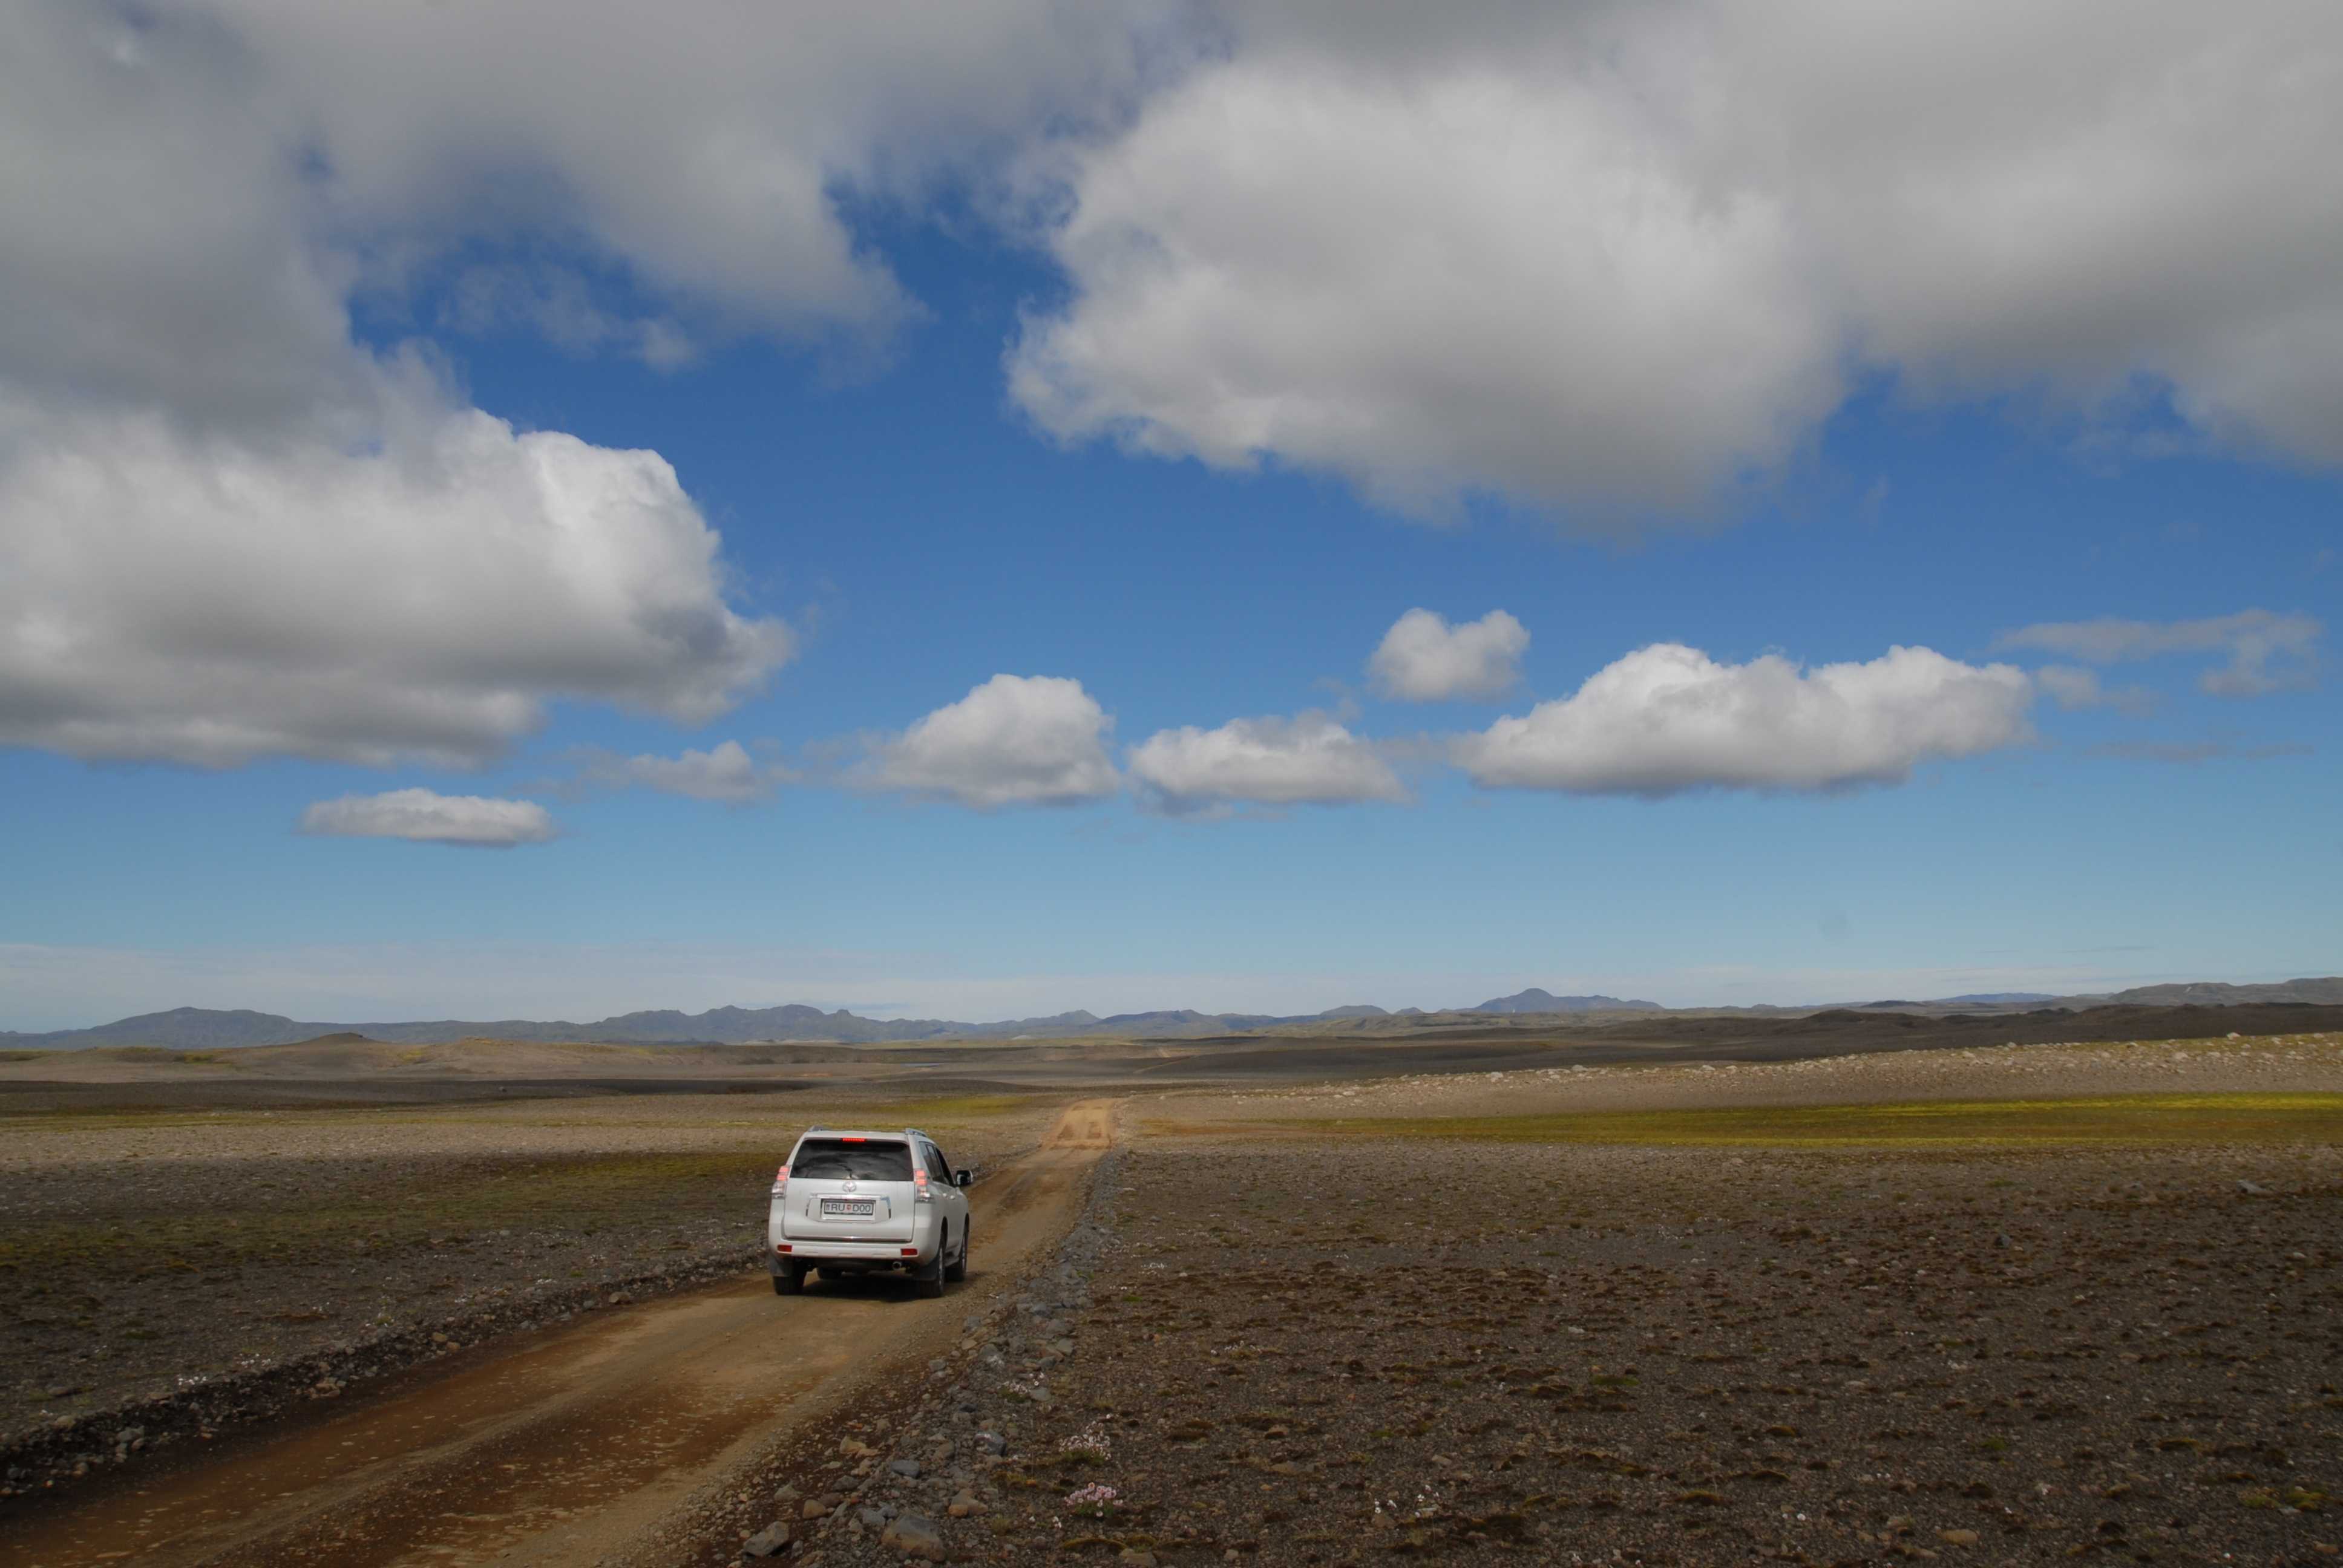
landscape, horizon, mountain, cloud, sky, track, road, field, prairie, hill, desert, highway, soil, iceland, agriculture, plain, grassland, plateau, steppe, rural area, volcanism, meteorological phenomenon, wide open spaces, natural environment, grass family